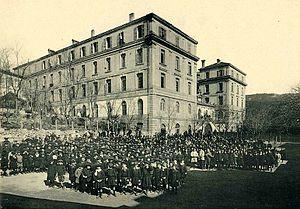
Le Lycée Ahmed Reda Houhou est un lycée algérien situé à Constantine en Algérie, fondé en 1883, à l'époque coloniale française. Il doit son nom à l'écrivain algérien Ahmed Reda Houhou.